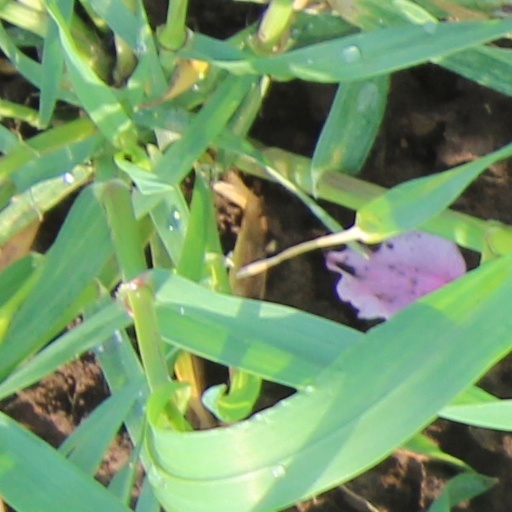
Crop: wheat